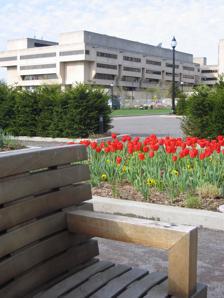
Building: Wesley W. Posvar Hall
Country: United States of America
Year built: 1978
Building at the University of Pittsburgh 40°26′30″N 79°57′14″W / 40.441648°N 79.953792°W / 40.441648; -79.953792 Wesley W. Posvar Hall seen from Schenley Plaza in Apr, 2007 Wesley W. Posvar Hall (WWPH), formerly known as Forbes Quadrangle, is a landmark building on the campus of the University of Pittsburgh in Pittsburgh , Pennsylvania , United States . At 744,695 square feet (69,184.4 m 2 ) it is the largest academic-use building on campus, providing administrative offices, classrooms, lecture halls, a food court, and computer labs. The hall sits on the former site of Forbes Field and contains several artifacts, including the former stadium's home plate and one of two surviving Langley Aerodromes . Posvar Hall houses Pitt's School of Education , College of General Studies , Graduate School of Public and International Affairs , University Center for International Studies , and the Dietrich School of Arts and Sciences 's social sciences departments. Construction Posvar Hall Posvar Hall was designed by a consortium of architects, including Louis Valentour of Johnstone Newcomer & Valentour, who worked under the watch of university consultant Max Abramowitz . Construction began in 1975 and was completed in 1978 with the dedication occurring on October 19, 1978. The building sits on the former site of Forbes Field baseball stadium and beside the university's Hillman Library on the corner of Schenley Drive and Roberto Clemente Drive, with Bouquet Street running along its west side. Enclosed passageways connect Posvar Hall to David Lawrence Hall , the Barco Law Building , and the Litchfield Towers . Posvar Hall was designed in the Brutalist style and is constructed with concrete with a limestone exterior. Its height was limited to five stories so it would not compete with The Carnegie Institute directly across Schenley Plaza . Construction costs exceeded $38 million (equivalent to $149.2 million in 2023 ). Its floor space slightly exceeds that of the Cathedral of Learning . It has 2,000 windows, 574 offices, 30 seminar rooms, three lecture halls, one mile of corridors, and nearly 500 parking spaces in a two-level garage below the facility. Posvar Hall Galleria on the first floor is often used as meeting space and contains several lounge areas on the second floor. Home plate of Forbes Field can be seen near the middle of the photo. The central area of the interior space is called the Galleria and contains various artwork including Virgil Cantini 's mural Enlightenment and Joy and one of Samuel Pierpont Langley 's aerodromes . Escalators transport individuals between floors. Originally named Forbes Quadrangle, it was renamed on October 21, 1999, by the university's board of trustees in honor of Wesley W. Posvar (1925–2001), the 15th chancellor of the university. Forbes Field The building stands on the original site of Forbes Field , home of the Pittsburgh Pirates baseball team from 1909–1970 and, at various times, the Pittsburgh Steelers , Homestead Grays , and Pitt's own football team . The stadium was dismantled starting in July 1971, and construction on the new building started soon afterwards and continued until 1974. [ chronology citation needed ] The building incorporates many reminders of the famous ballpark—the home plate of Forbes Field remains near its exact spot, protected under plexiglass . The outfield wall is outlined in the sidewalk by bricks, and the portion of the famously deep left-center field wall still stands across the street, marked "457 Feet". Originally, the classrooms were numbered to reflect the seating section of the old stadium where each classroom was located. However, this system confused people, so it was changed in 2004 to a standard four-digit numbering system. Art Cantini's New Horizons, Skyscape Virgil Cantini 's colorful porcelain enamel on steel mural Enlightenment and Joy (1977) is on display on the ground floor. The piece is an example of Cantini's use of circles, representing the Earth, Moon, and Sun, an artistic trend inspired by the Apollo Moon landings . The work was created to honor former University Chancellor Edward Litchfield , who died in a plane crash in 1956. Cantini's 1965 steel rod and multicolored glass sculpture New Horizons, Skyscape is also on display near room 1500. The sculpture was donated to the university by the Joseph Horne Company from its department store in the South Hills Village mall where it had previously been on display. Tony Smith's 1971 20-foot-tall (6.1 m) painted steel sculpture Light Up! , commissioned by Westinghouse and originally displayed in downtown Pittsburgh, can be found outside Posvar Hall, between it and Hillman Library . Donated to and re-installed at Pitt in 1988, it was temporarily loaned to the Museum of Modern Art and displayed in front of the Seagram Building in New York City for a 1988 Tony Smith retrospective. Aerodrome One of two surviving Samuel P. Langley Aerodromes , Aerodrome No. 6, can be seen inside Posvar Hall. Behind the aerodrome, a portion of Virgil Cantini 's mural Enlightenment and Joy can be seen. One of two surviving Langley Aerodromes , Aerodrome No. 6 dating from 1896, is displayed in the ground floor lobby amid various artworks and sculptures. The Aerodrome was an experimental aircraft commissioned by the United States Army from former Pitt professor and Smithsonian Institution Secretary Samuel Langley . It flew 5,000 feet (1,500 m) in November 1896, further proving (after the success of No. 5 in May) the feasibility of engine-driven heavier-than-air flight . The aircraft was restored in part by Pitt engineering students . Fabric on the wings and tail is the only new material, however; the tail and several wing ribs were rebuilt using wood provided by the Smithsonian Institution and dating from the same time period. The restoration was completed over two years and the plane placed on display in Posvar Hall in 1980. Gallery Cantini's Enlightenment and Joy Posvar Hall Posvar in snowless winter Posvar Hall Langley Aerodrome No. 6 Langley Aerodrome No. 6 from below Courtyard. Posvar Hall is to the left and Hillman Library is to the right. One of many escalators in Posvar Hall References Alberts, Robert C. (1987). Pitt: The Story of the University of Pittsburgh 1787–1987 . University of Pittsburgh Press. ISBN 0-8229-1150-7 .